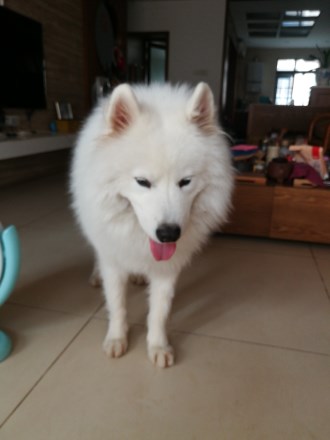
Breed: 2192-n000088-Samoyed